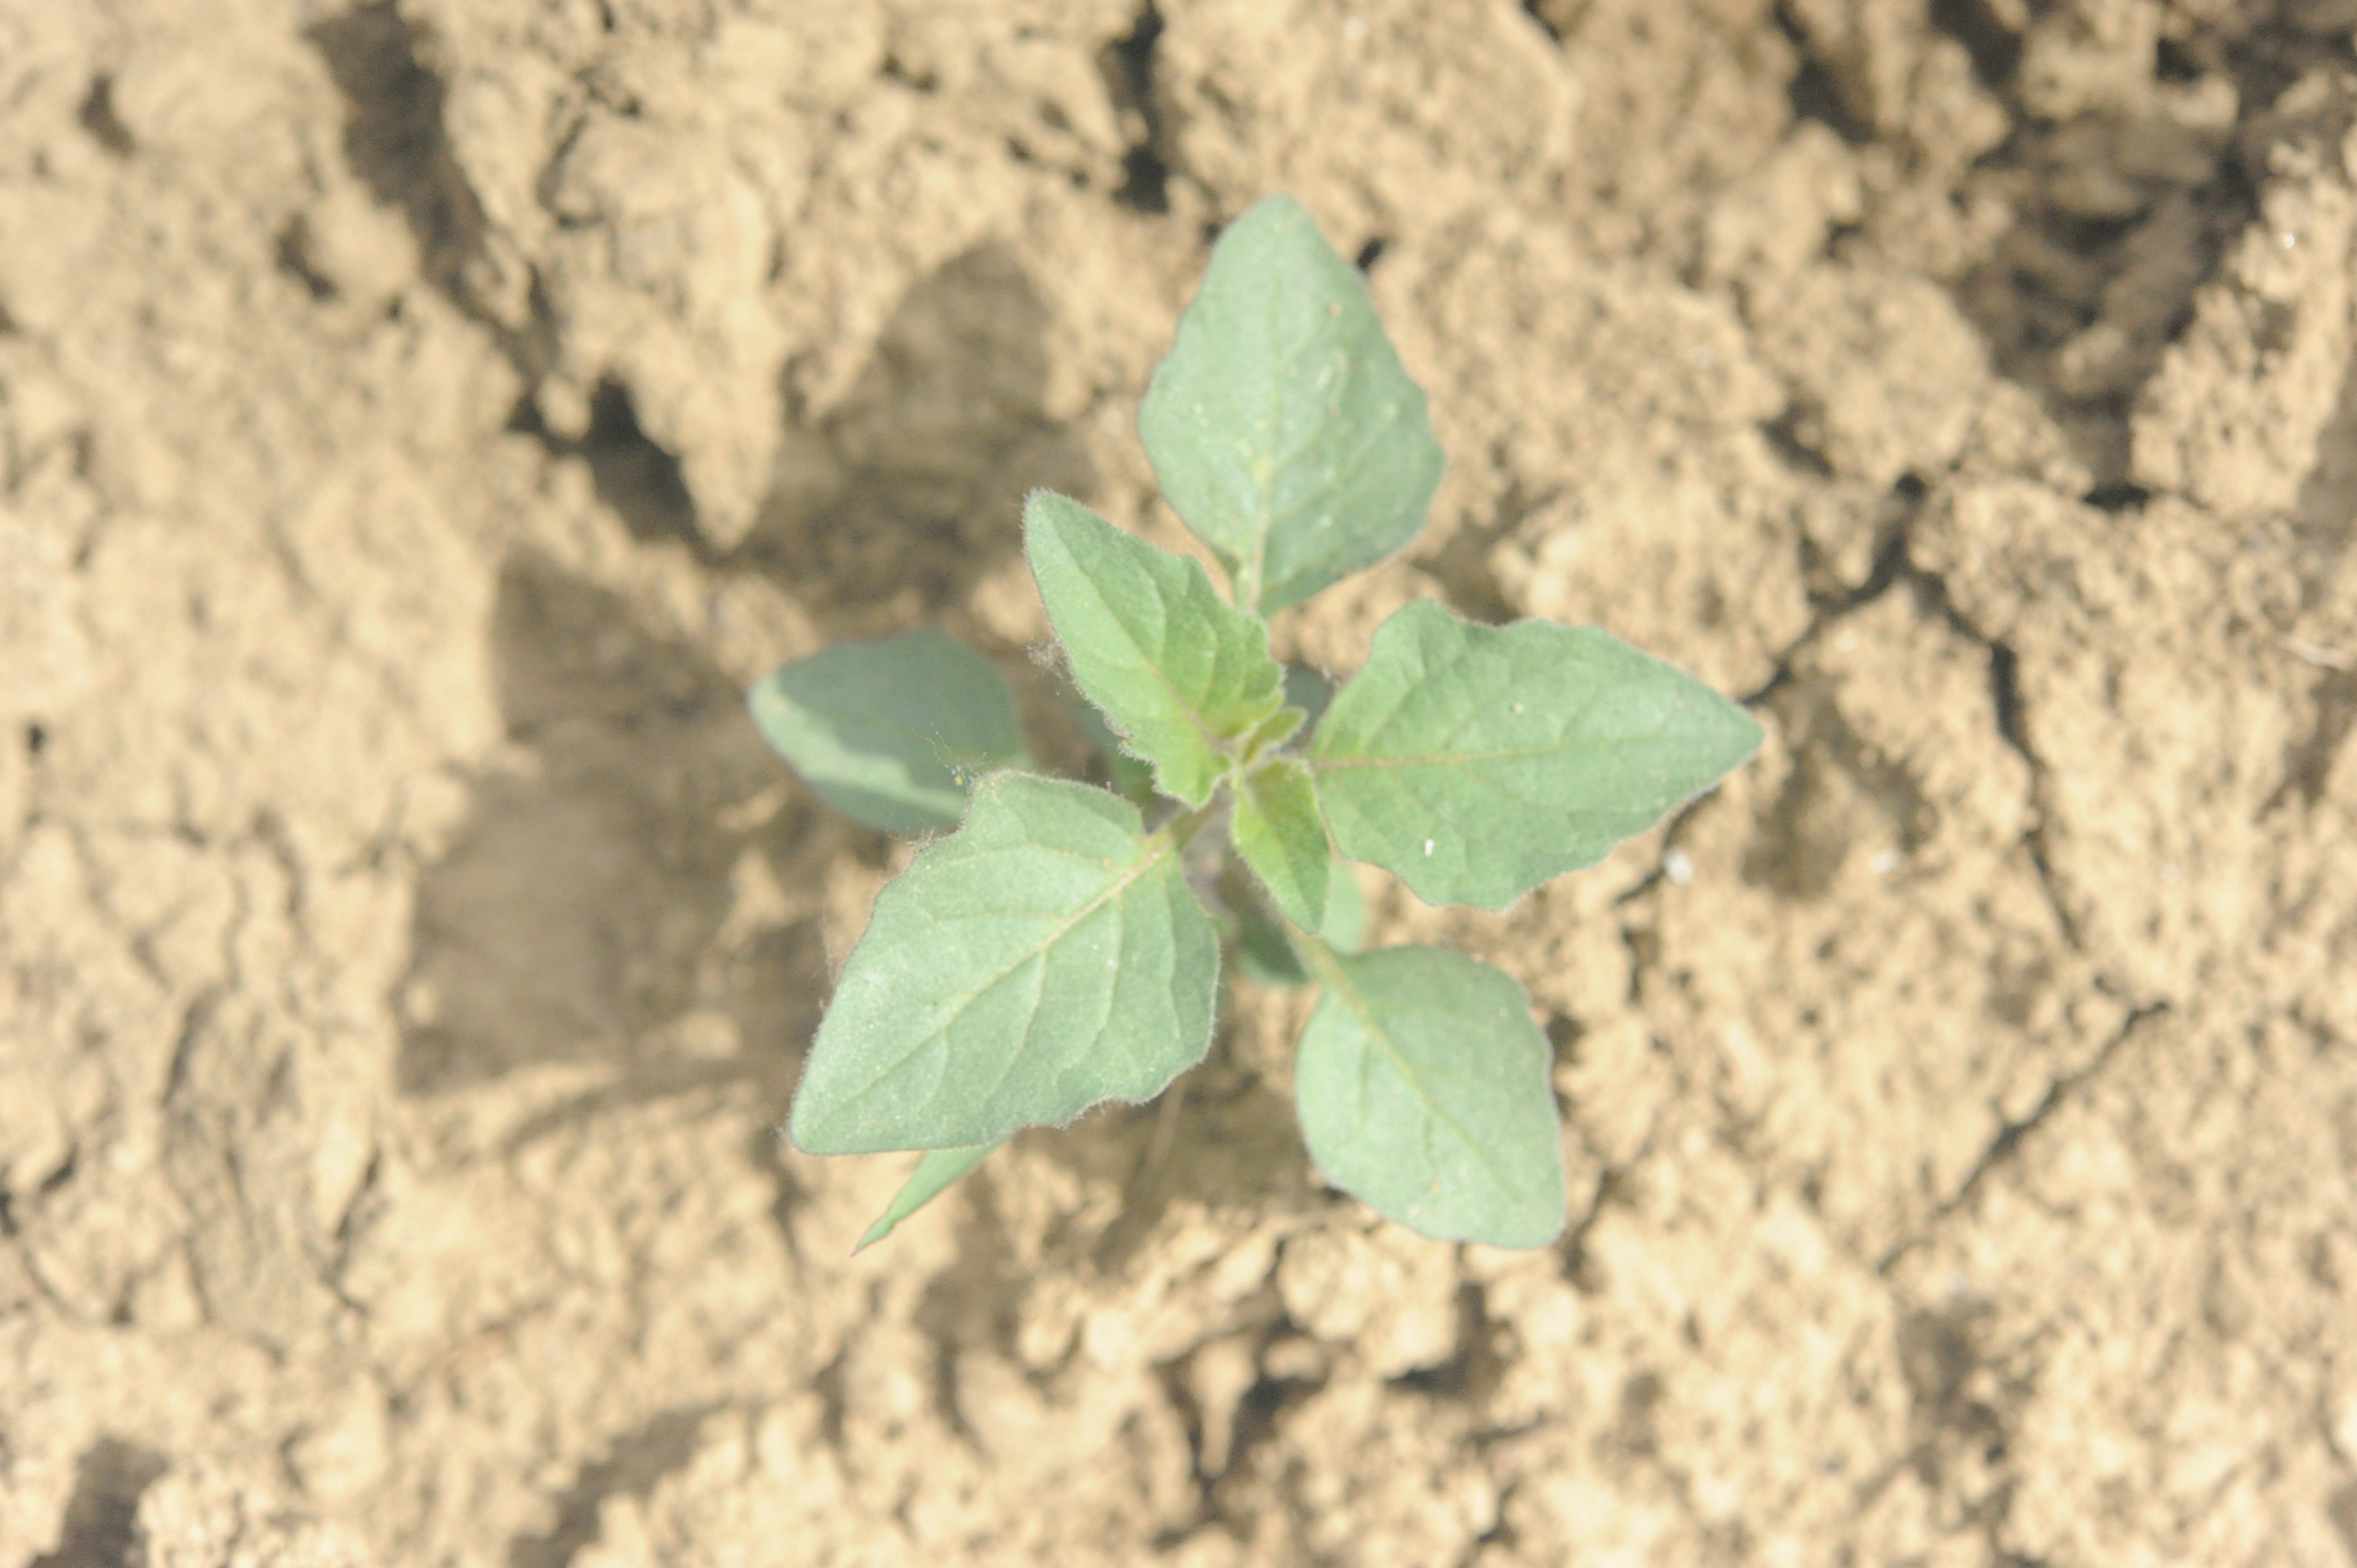
Label: black_nightshade